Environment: real
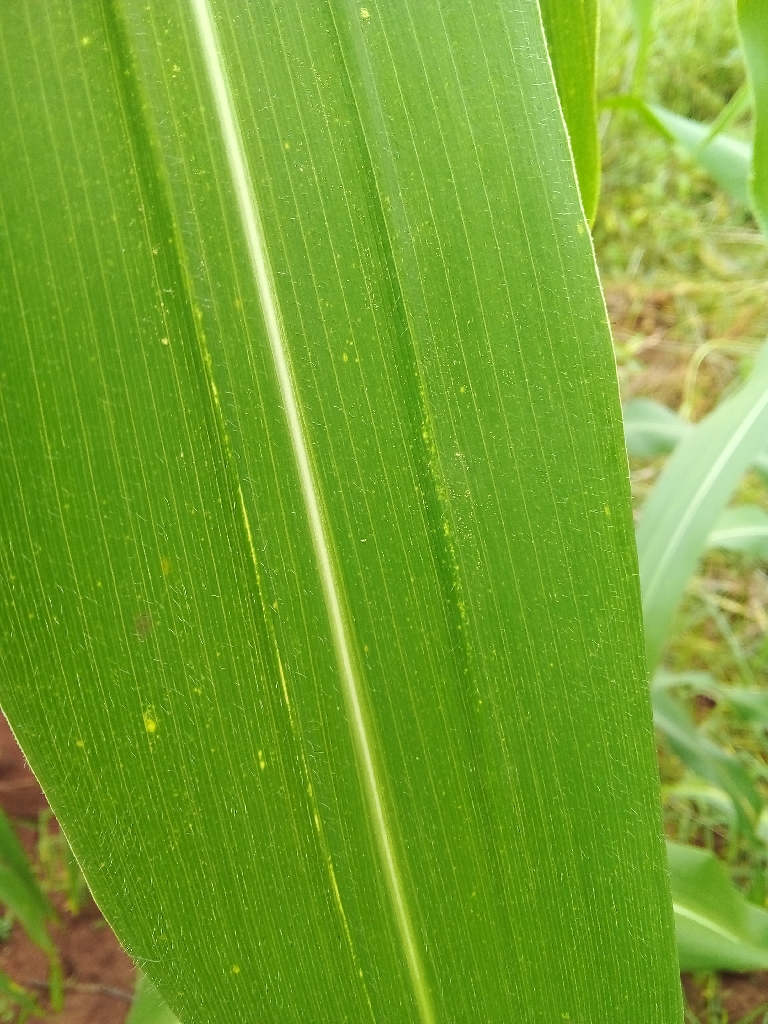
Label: healthy